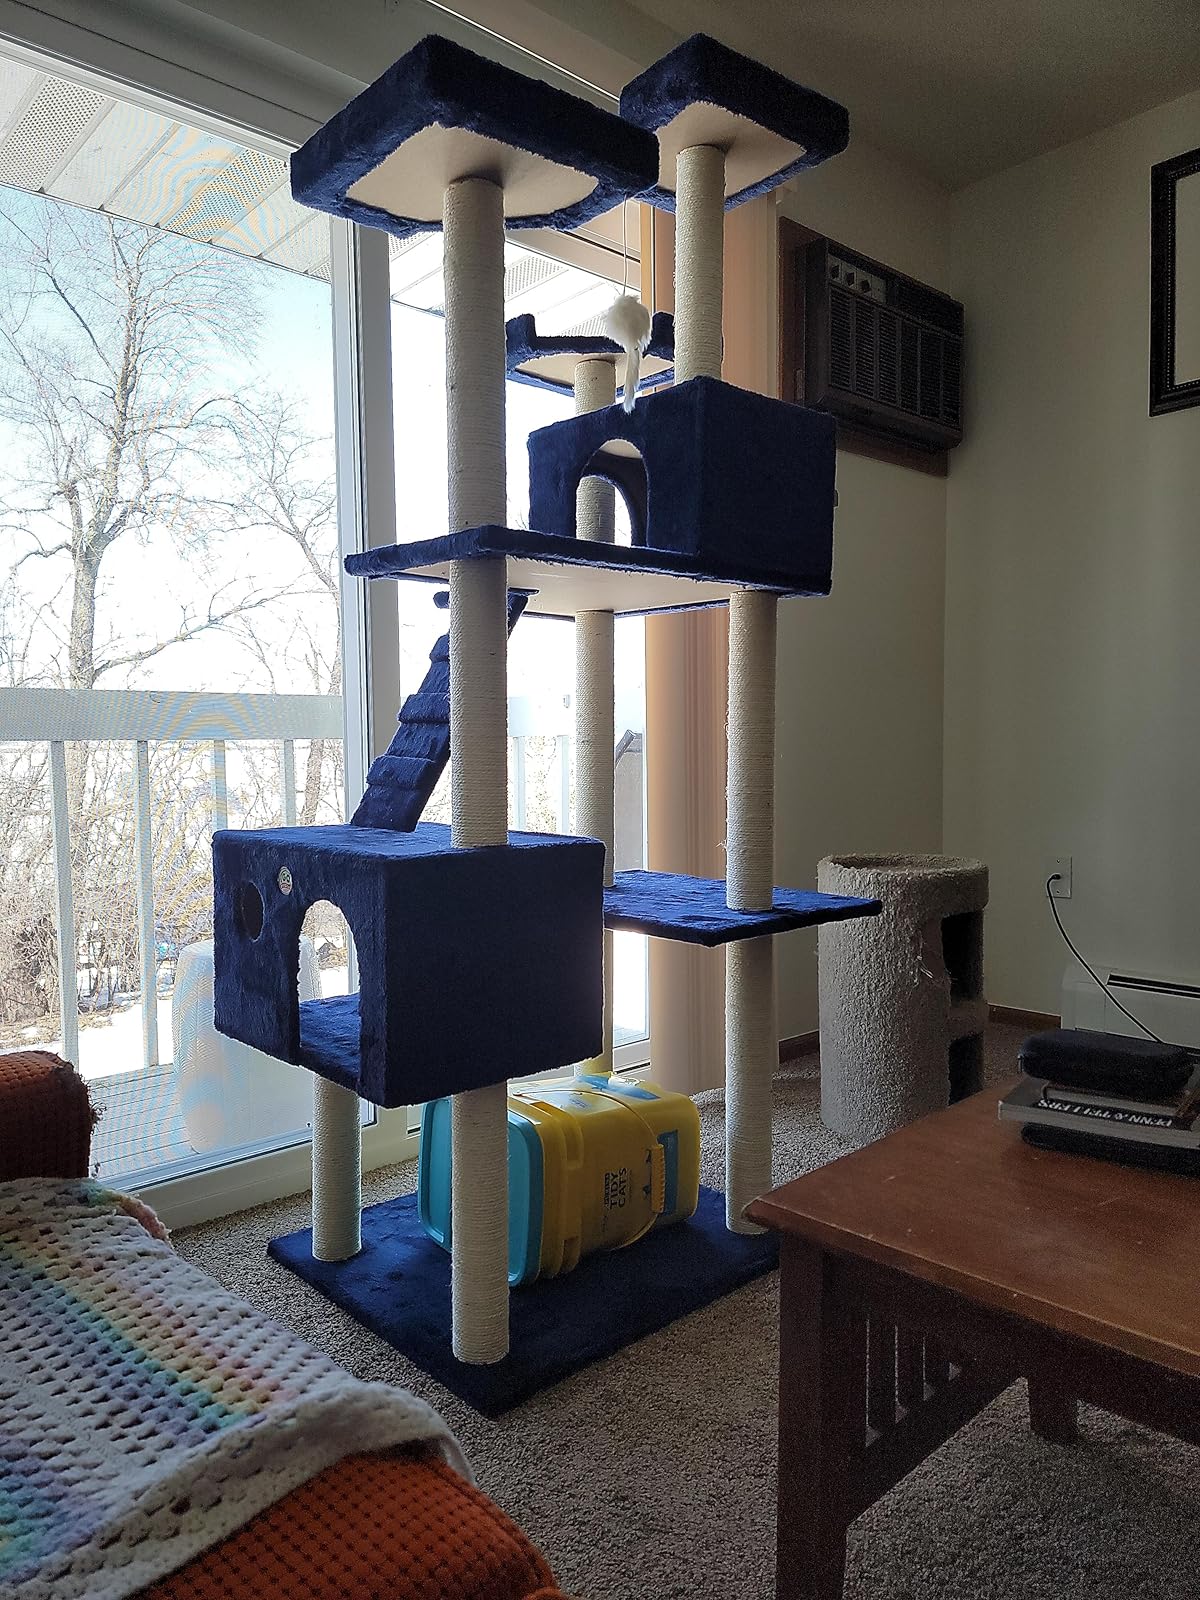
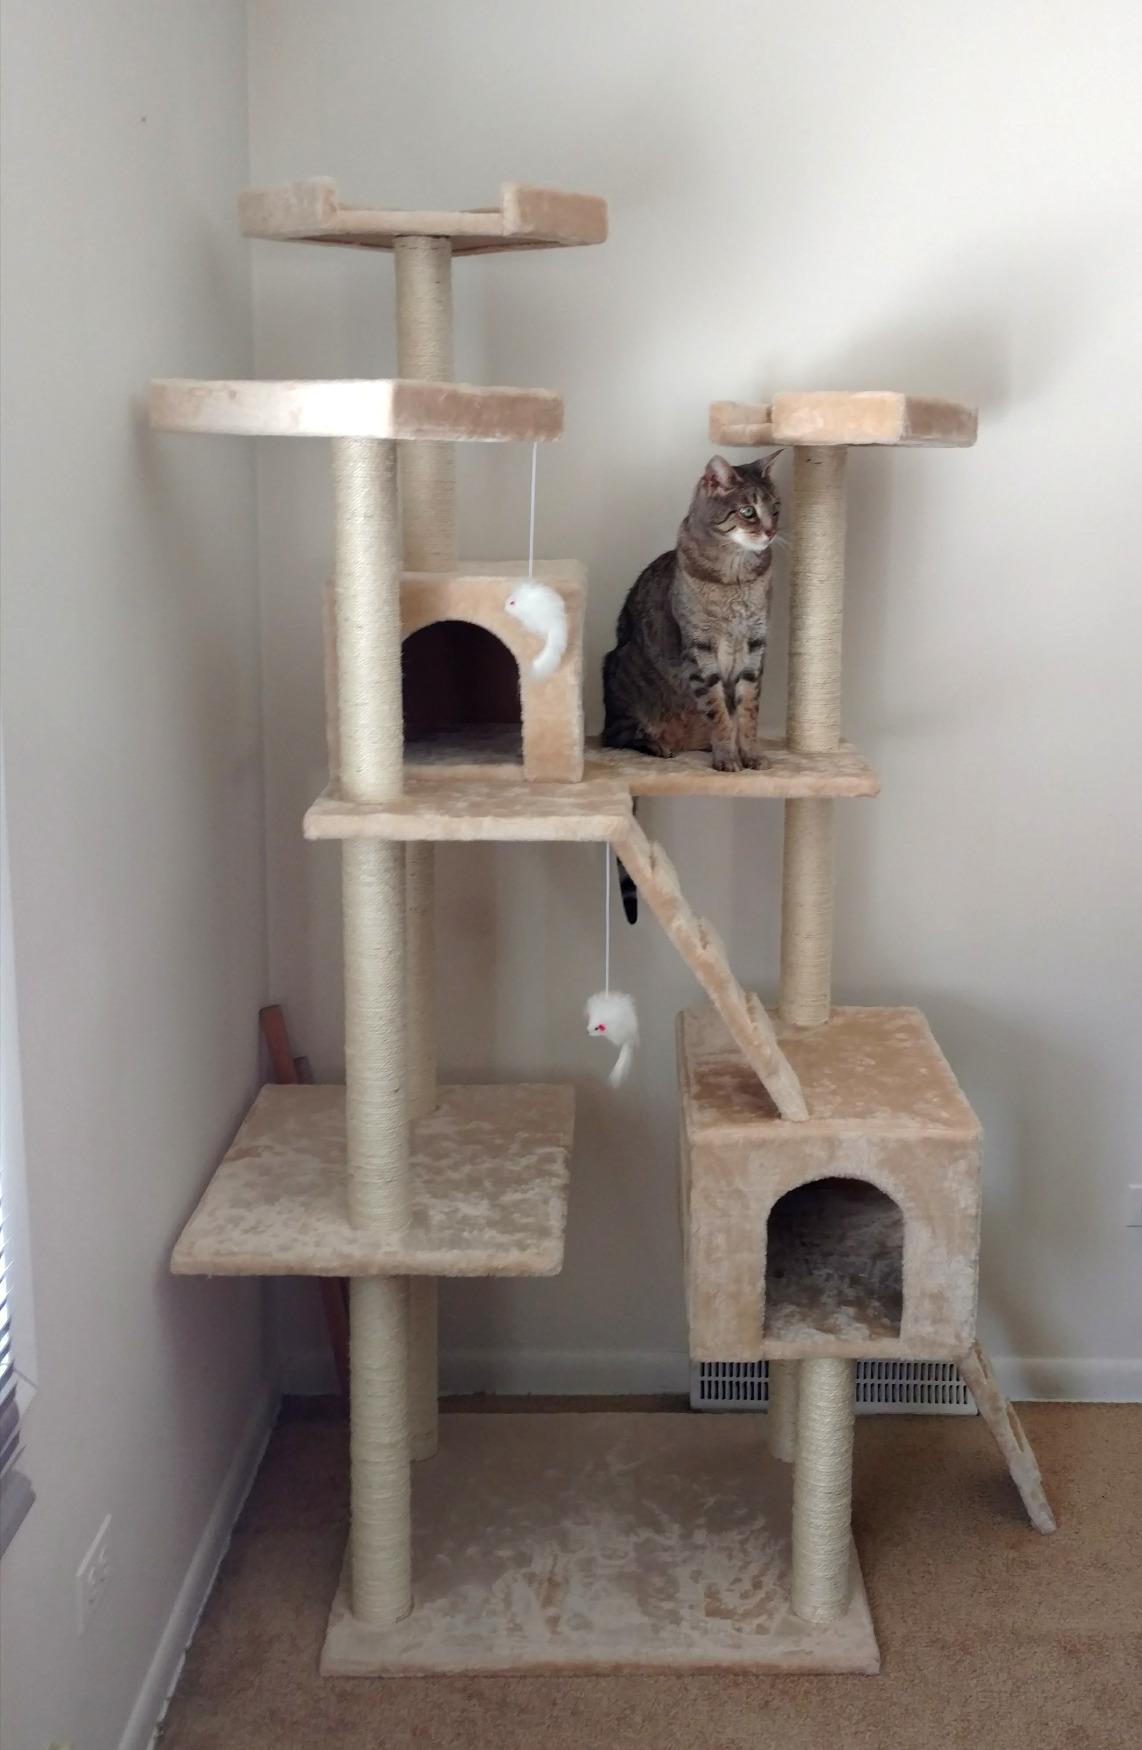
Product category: items_cat tree
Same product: no